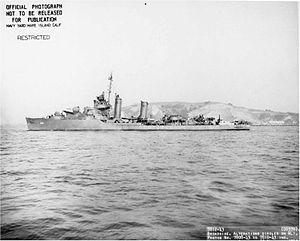
Le plan d'invasion de l'île de Guadalcanal prévoyait pour l'essentiel trois groupes navals majeurs. Deux d'entre eux étaient placés sous le commandement suprême du vice-amiral Frank J. Fletcher. Le premier de ces deux groupes navals, la Task Force NEGAT, commandé par le rear admiral Leigh Noyes était destiné à fournir l'appui aérien pour l'attaque. Cette Task Force se divisait en trois groupes aéronavals, organisés chacun autour d'un porte-avion différent.